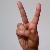
The image shows a hand gesture representing the letter 'V' in Indian Sign Language.